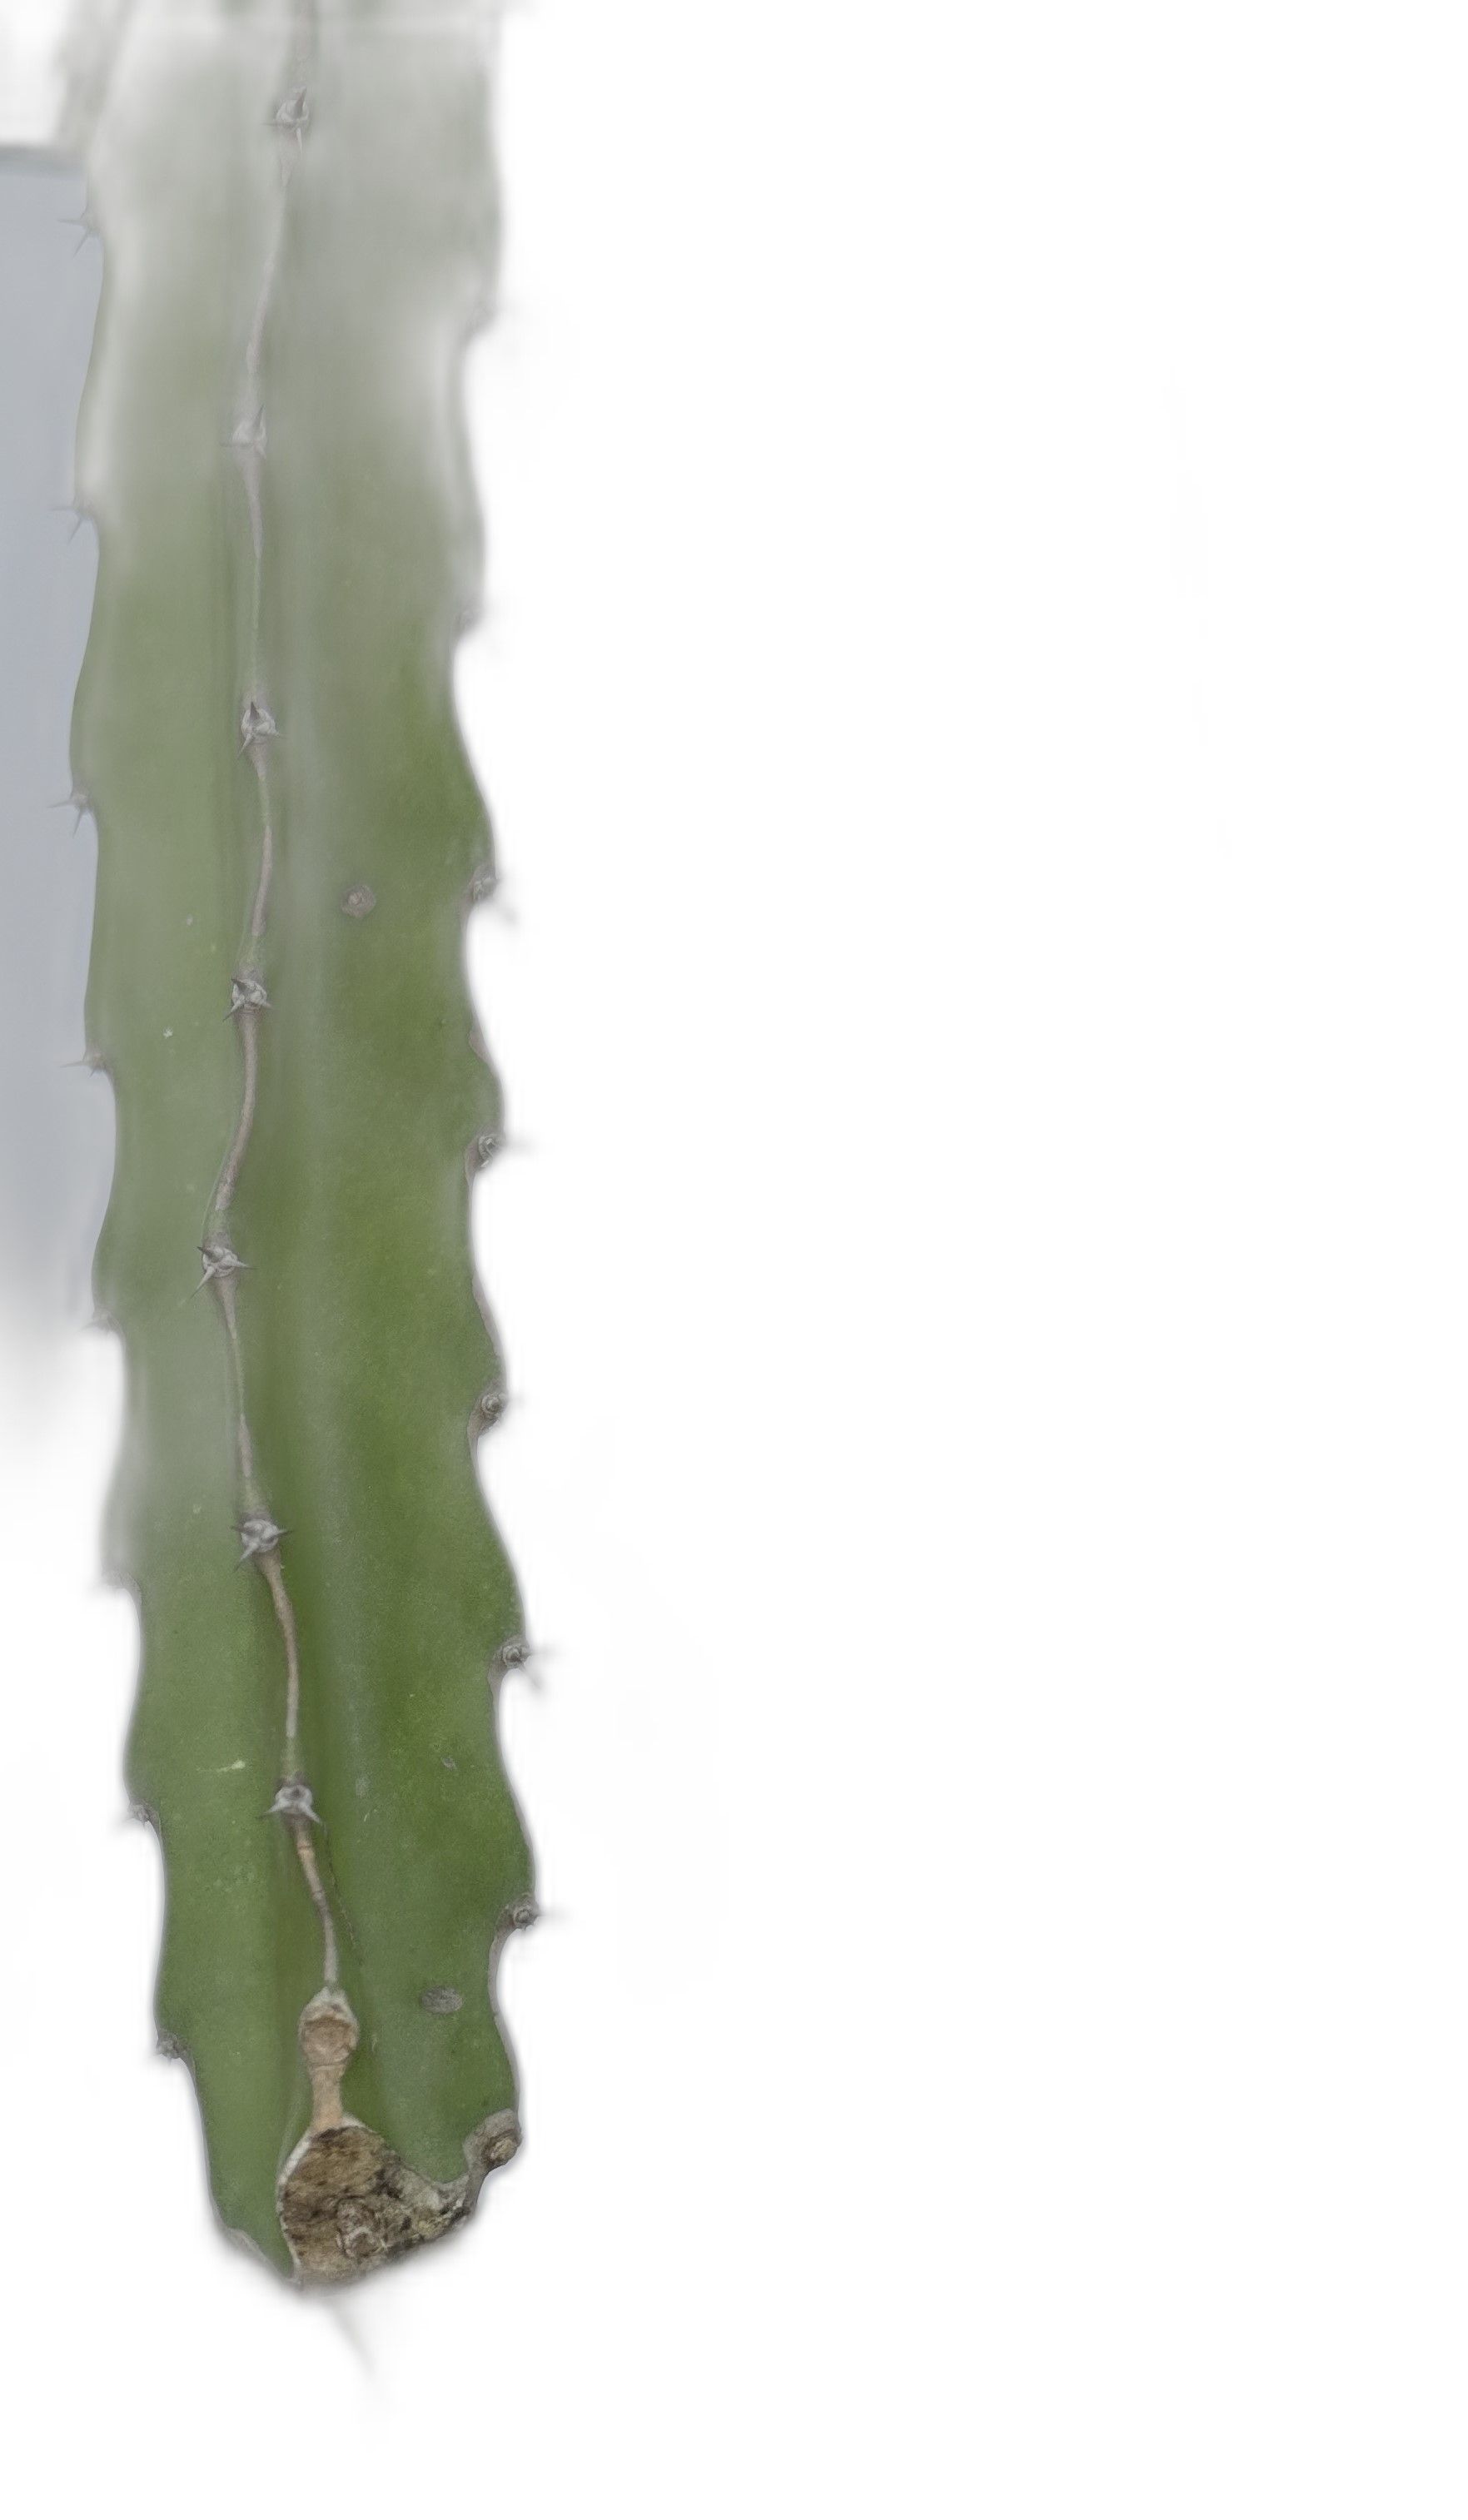
Label: Good leaf